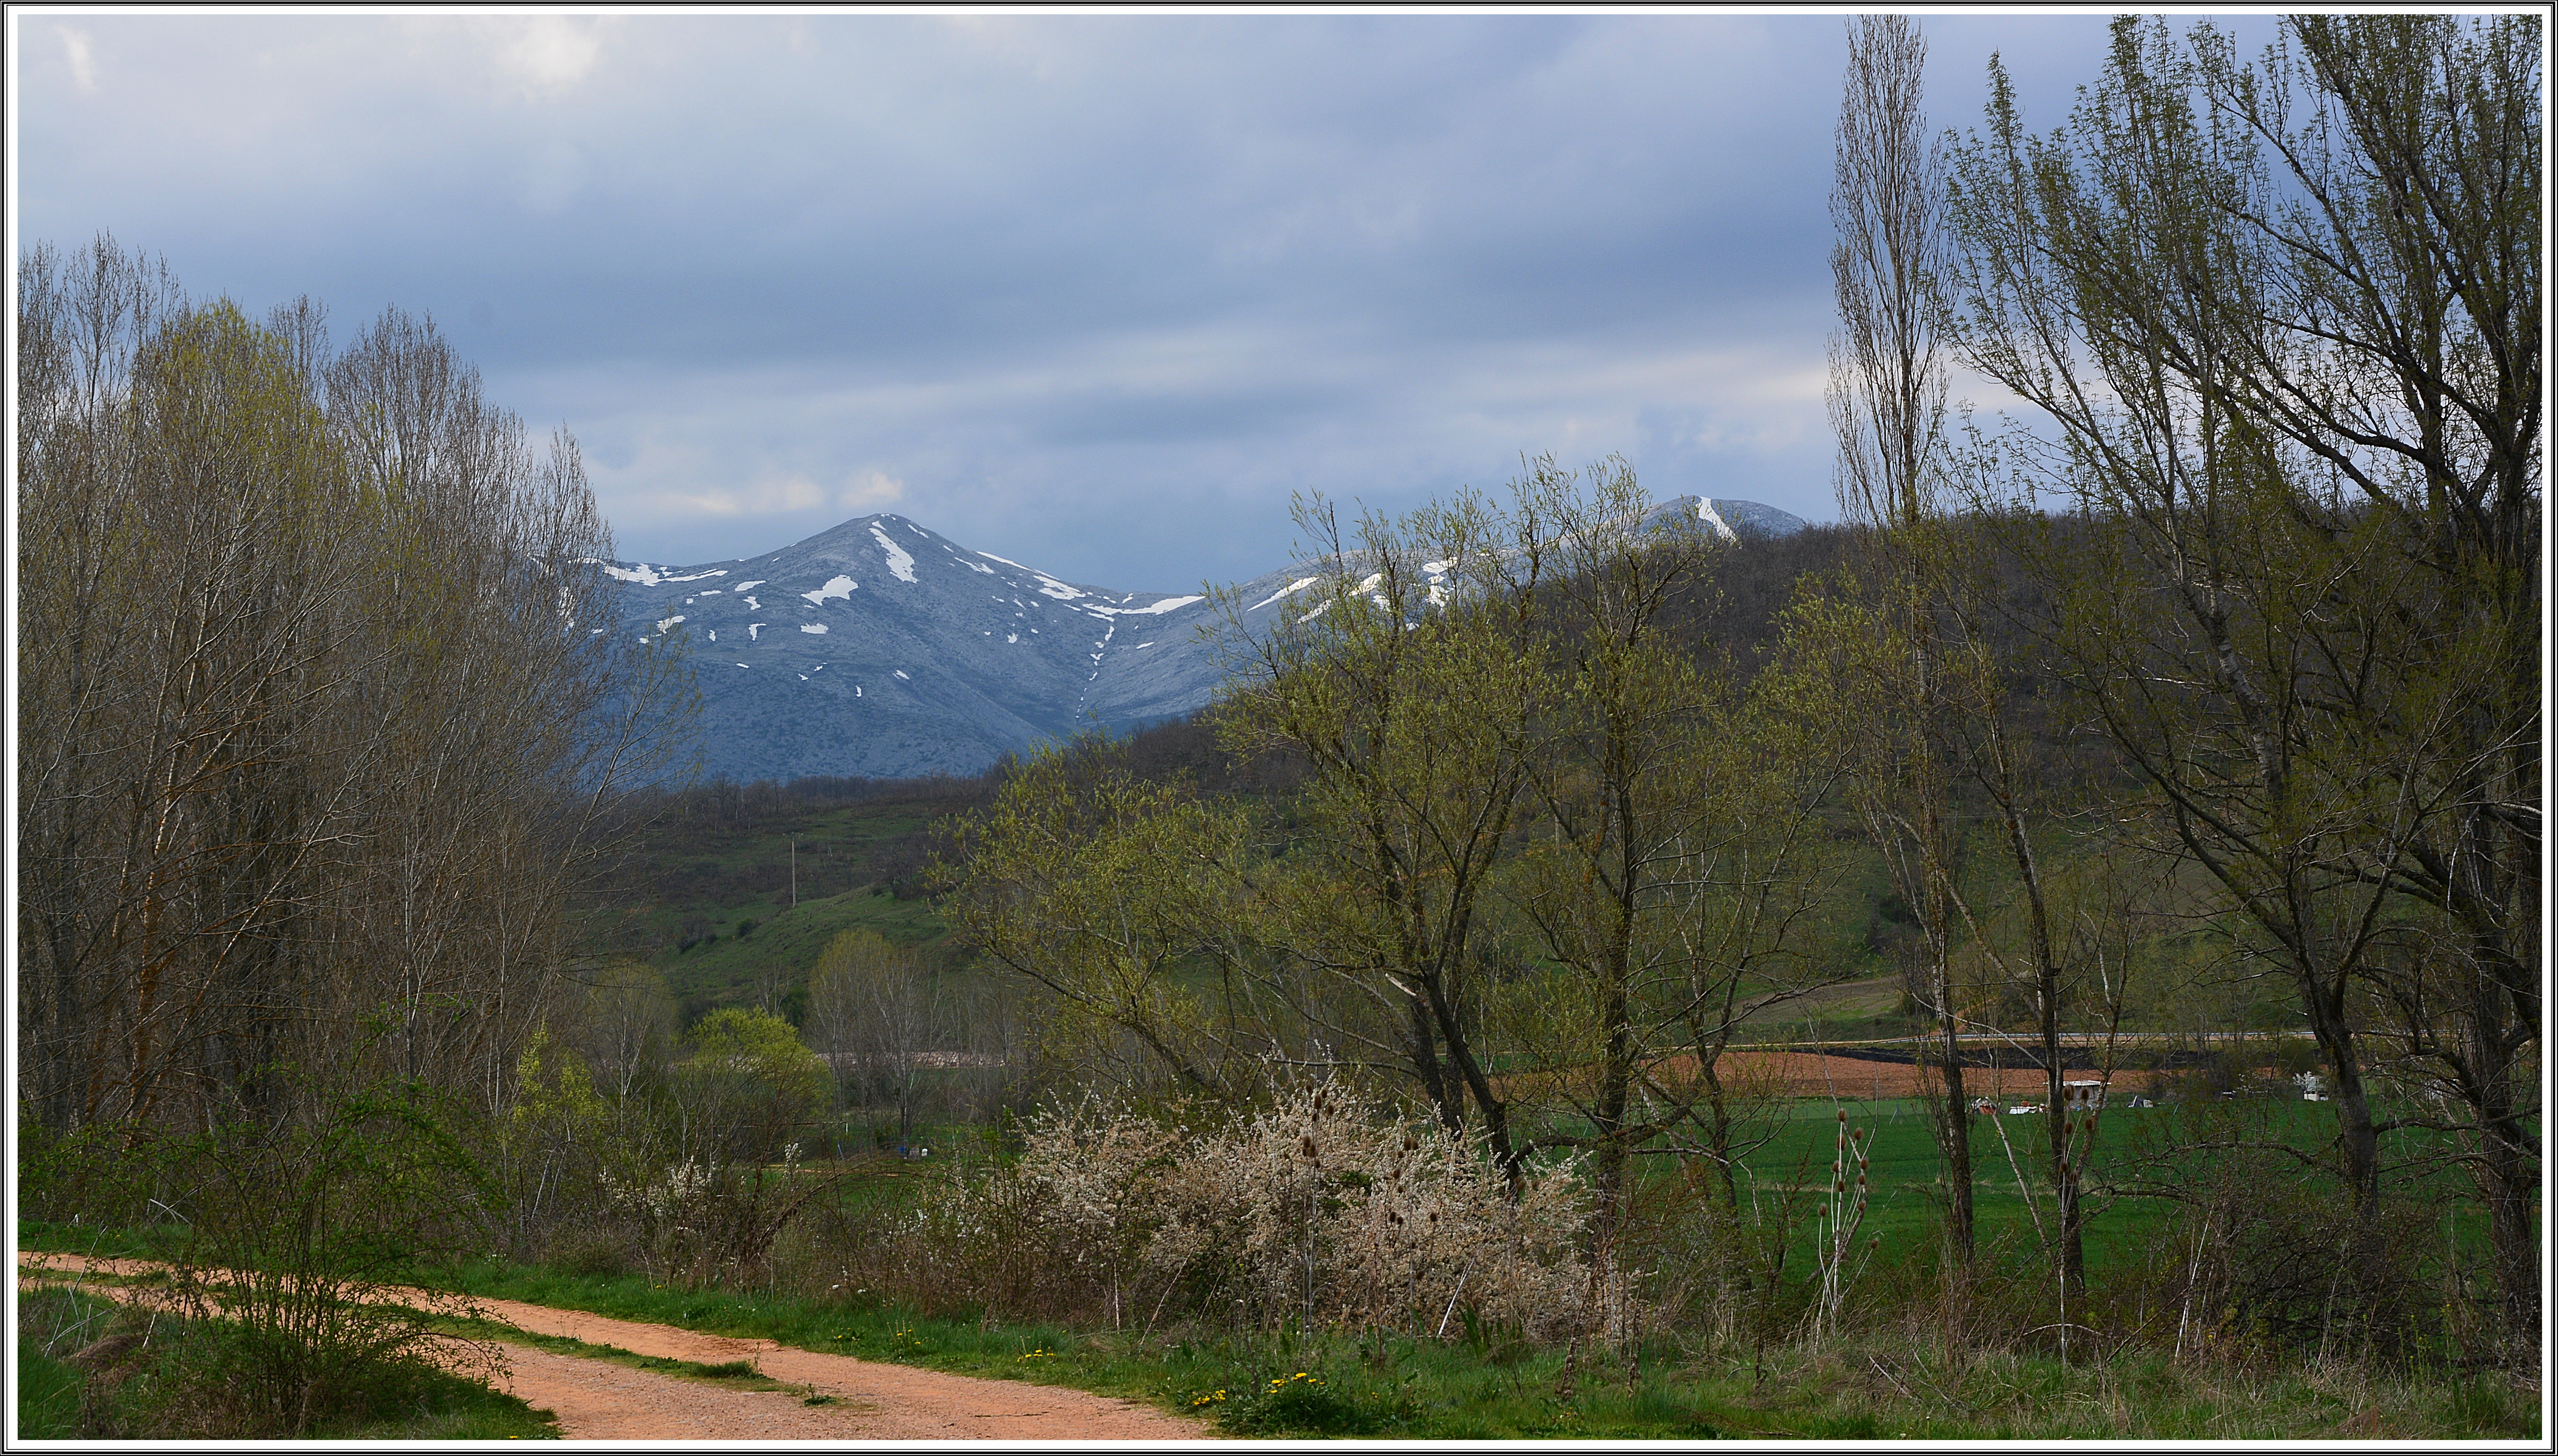
landscape, tree, wilderness, mountain, meadow, hill, lake, valley, mountain range, rural area, mountainous landforms